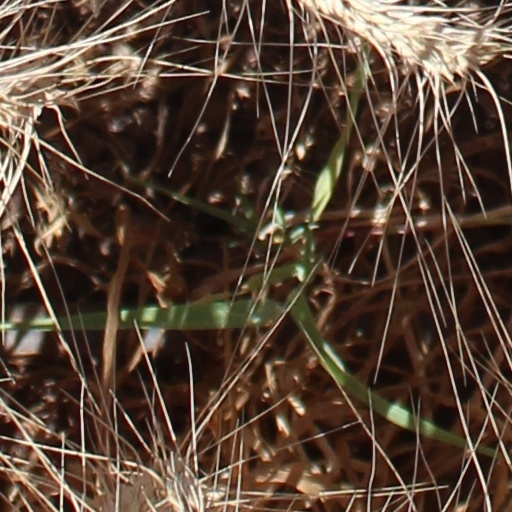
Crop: wheat